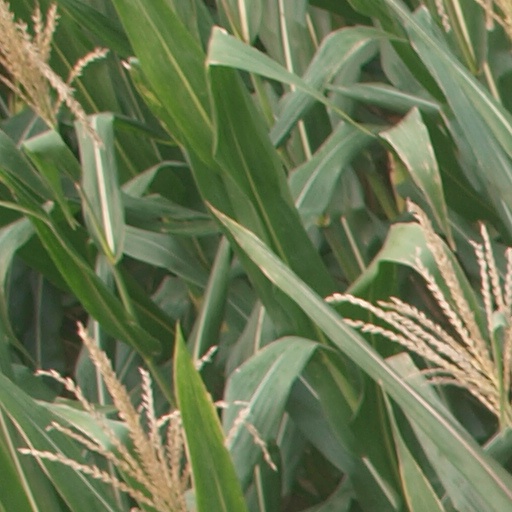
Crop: maize; corn